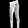
Label: Trouser